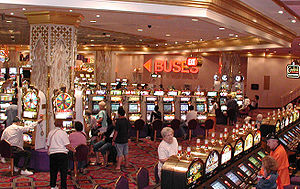
Spillemaskine
Spillemaskiner i kasinoet Trump Taj Mahal
En spillemaskine eller spilleautomat er typisk en maskine der benyttes til hasardspil på et kasino. Maskinen har tre eller flere hjul, der roterer når en knap trykkes. Et andet populært ord er enarmet tyveknægt, fordi maskinen oprindeligt blev drevet af en løftestang på siden af maskinen i stedet for en knap på frontpanelet, og fordi af dens evne til at efterlade spilleren tomhændet. Mange moderne maskiner har stadig en symbolsk løftestang på siden, ud over knappen.